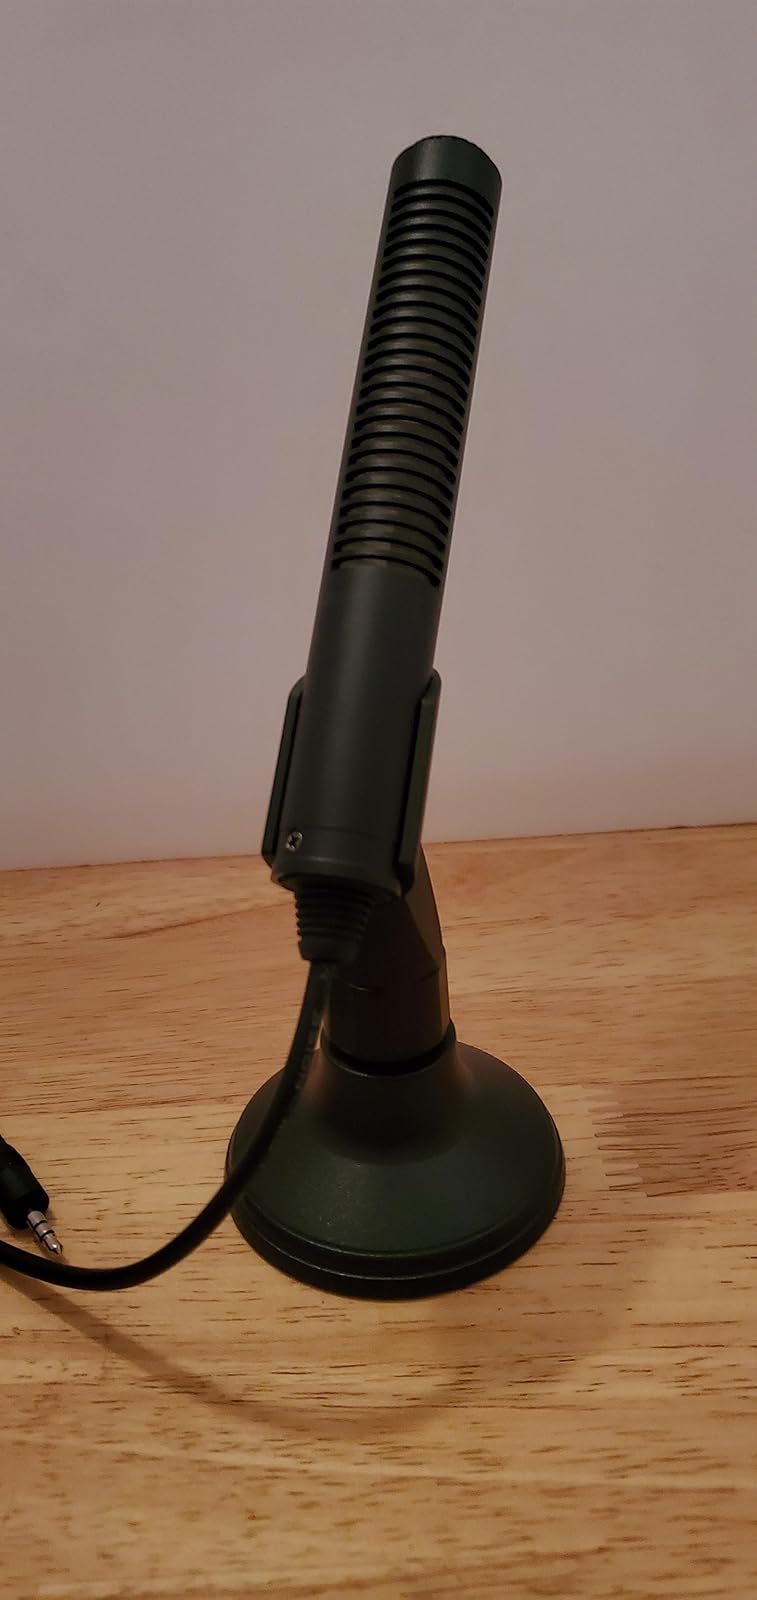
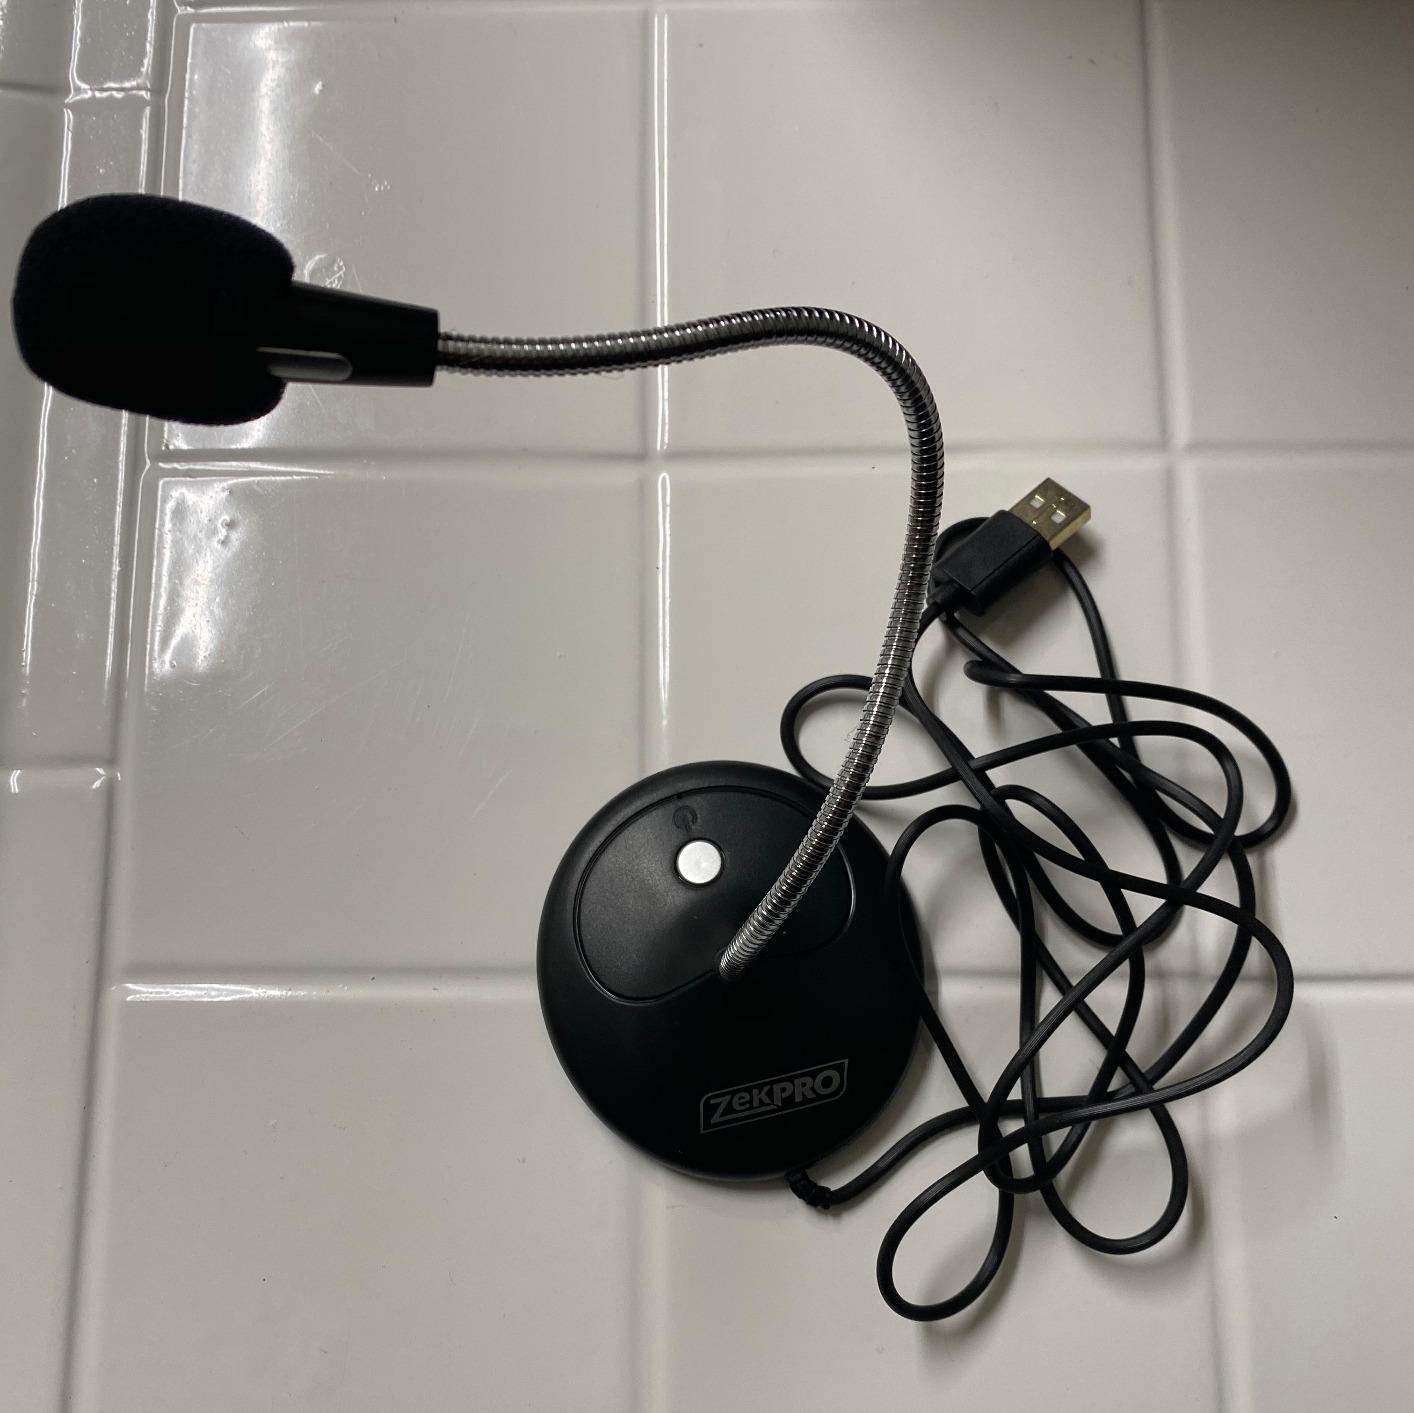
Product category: microphone
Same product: no